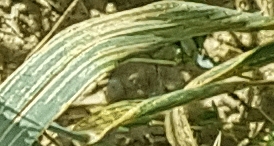
Label: Wheat___Yellow_Rust